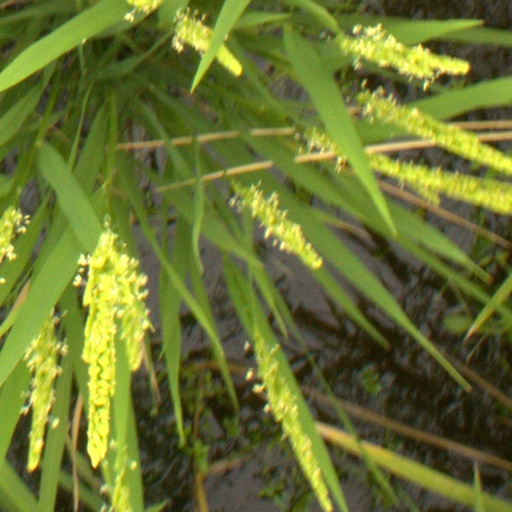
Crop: rice